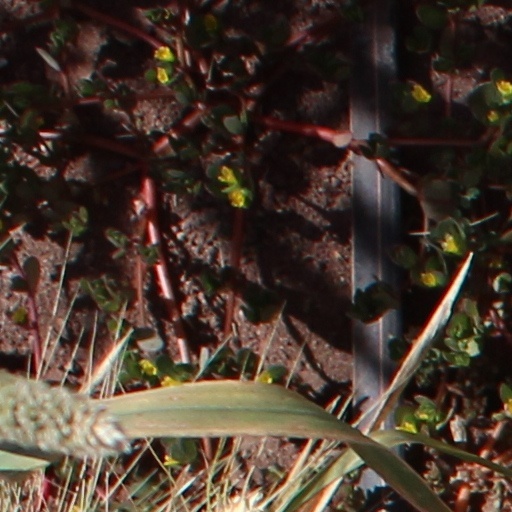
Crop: wheat